Solar-powered Stirling engine

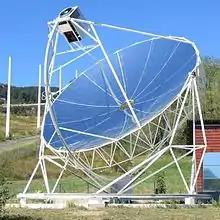
10 kW Dish-Stirling system in Font-Romeu-Odeillo, France

A solar powered Stirling engine is a heat engine powered by a temperature gradient generated by the sun. Even though Stirling engines can run with a small temperature gradient, it is more efficient to use concentrated solar power.